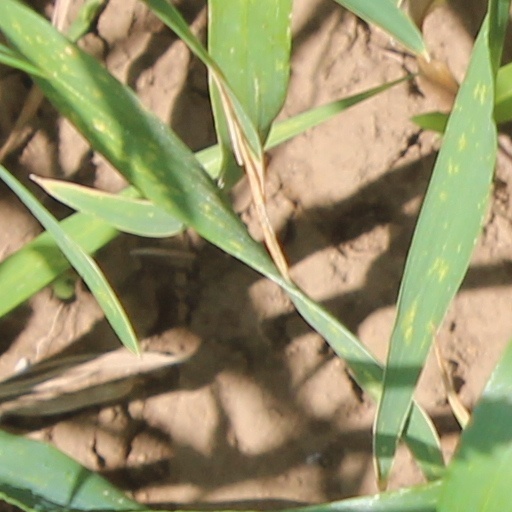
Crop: wheat